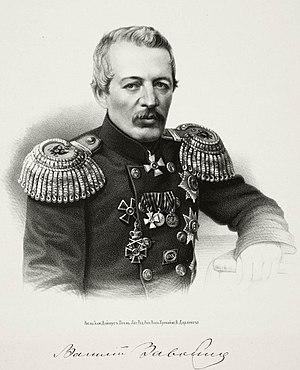
Vassili Stepanovitch Zavoïko, né le 27 juillet 1809 à Prokhorivka et mort le 16 février 1898 à Velika Mecetnea, est un amiral de la Marine impériale russe.